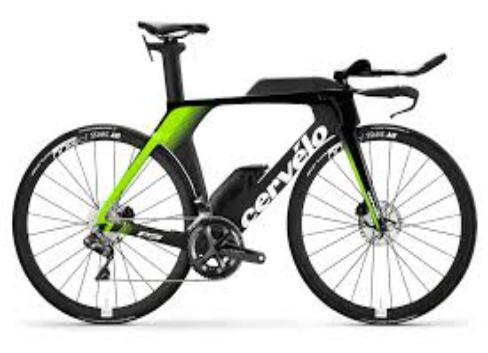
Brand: cervelo
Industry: Transportation